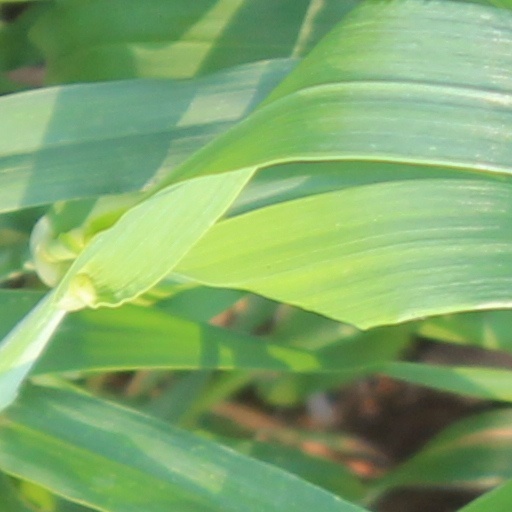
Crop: wheat